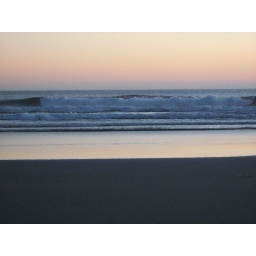
beach by house at sunrise